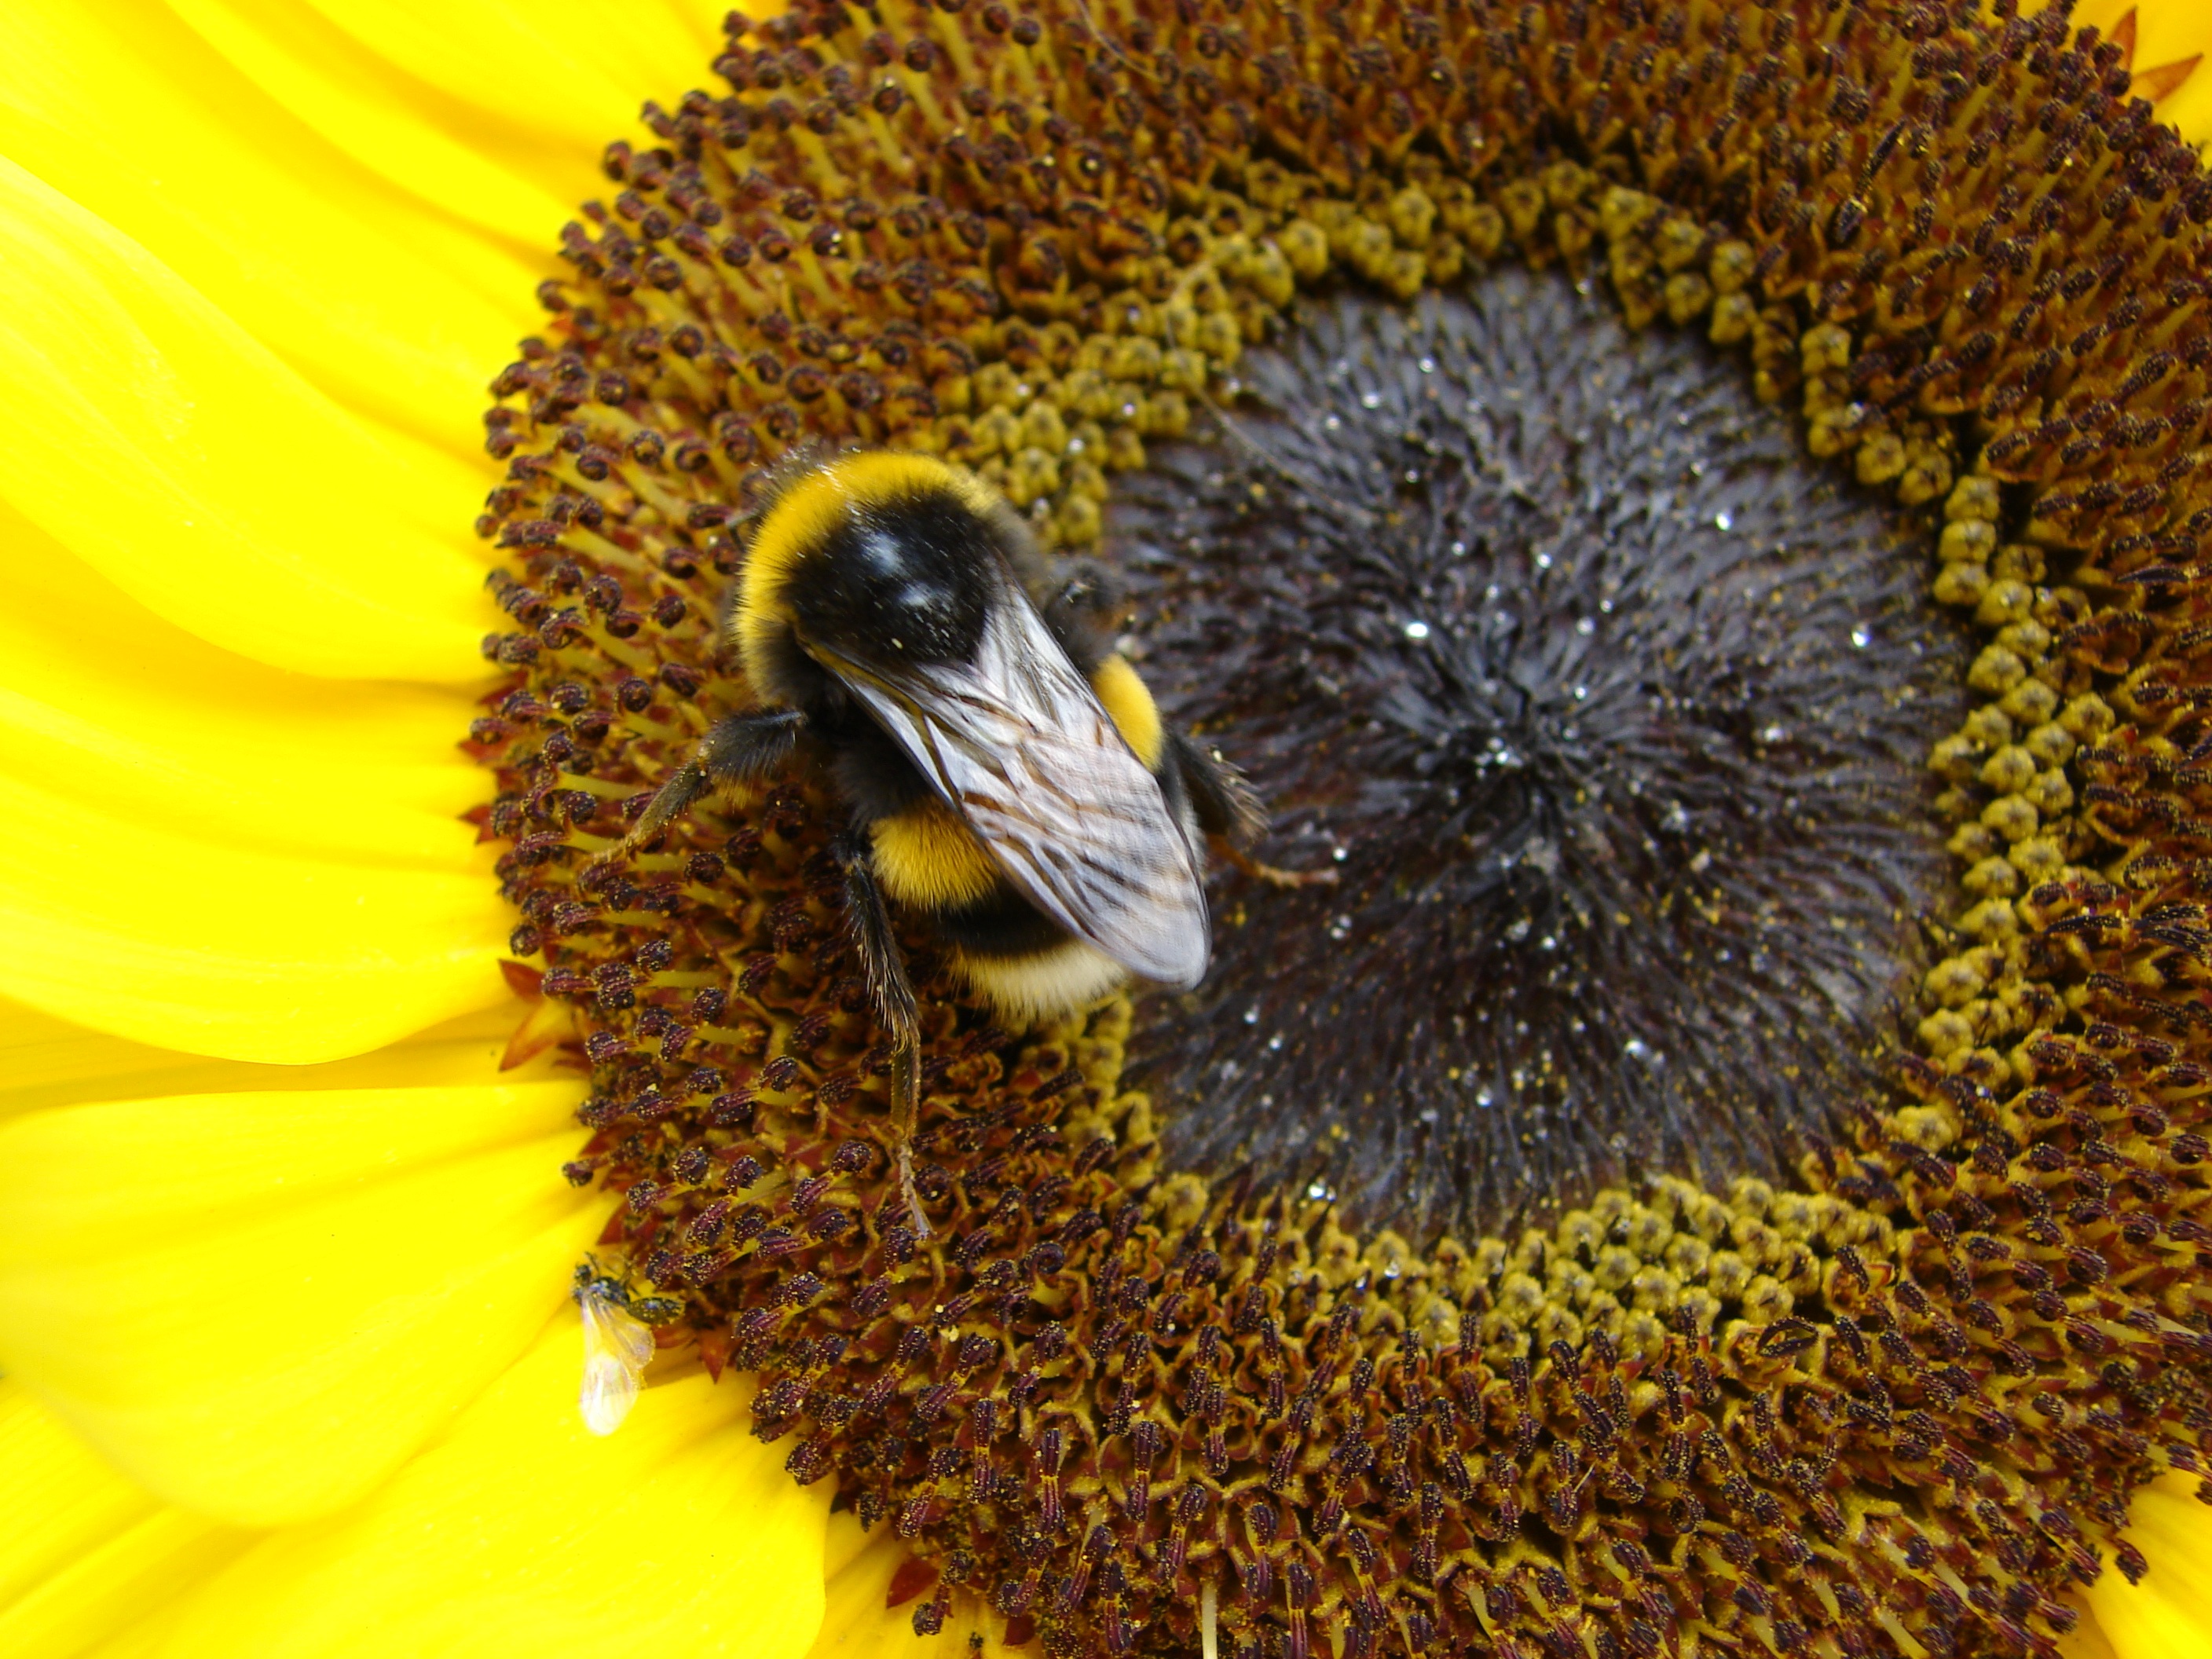
nature, plant, flower, pollen, food, produce, insect, fauna, sunflower, invertebrate, bee, sun flower, hummel, vegetarian food, macro photography, flowering plant, honey bee, daisy family, sunflower seed, land plant, membrane winged insect